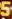
Number: 5